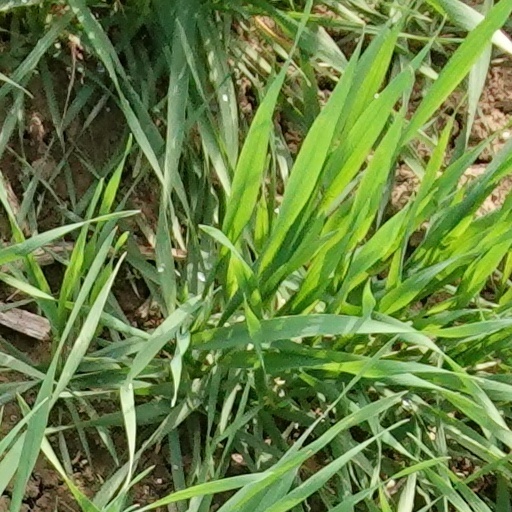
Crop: wheat